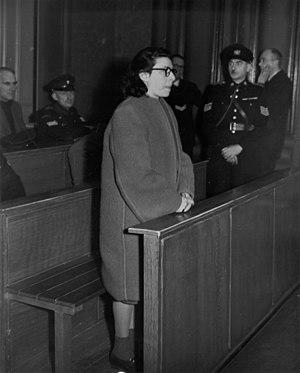
Anna « Ans » van Dijk, née le 24 décembre 1905 à Amsterdam et morte le 14 janvier 1948 à Weesperkarspel, est une néerlandaise qui a trahi des Juifs en collaborant avec l'occupant allemand pendant la Seconde Guerre mondiale bien qu'elle soit elle-même juive.